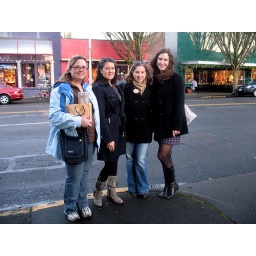
Very cute pic of the girls in downtown Oly. Renee - Jill - Sarah - Susannah